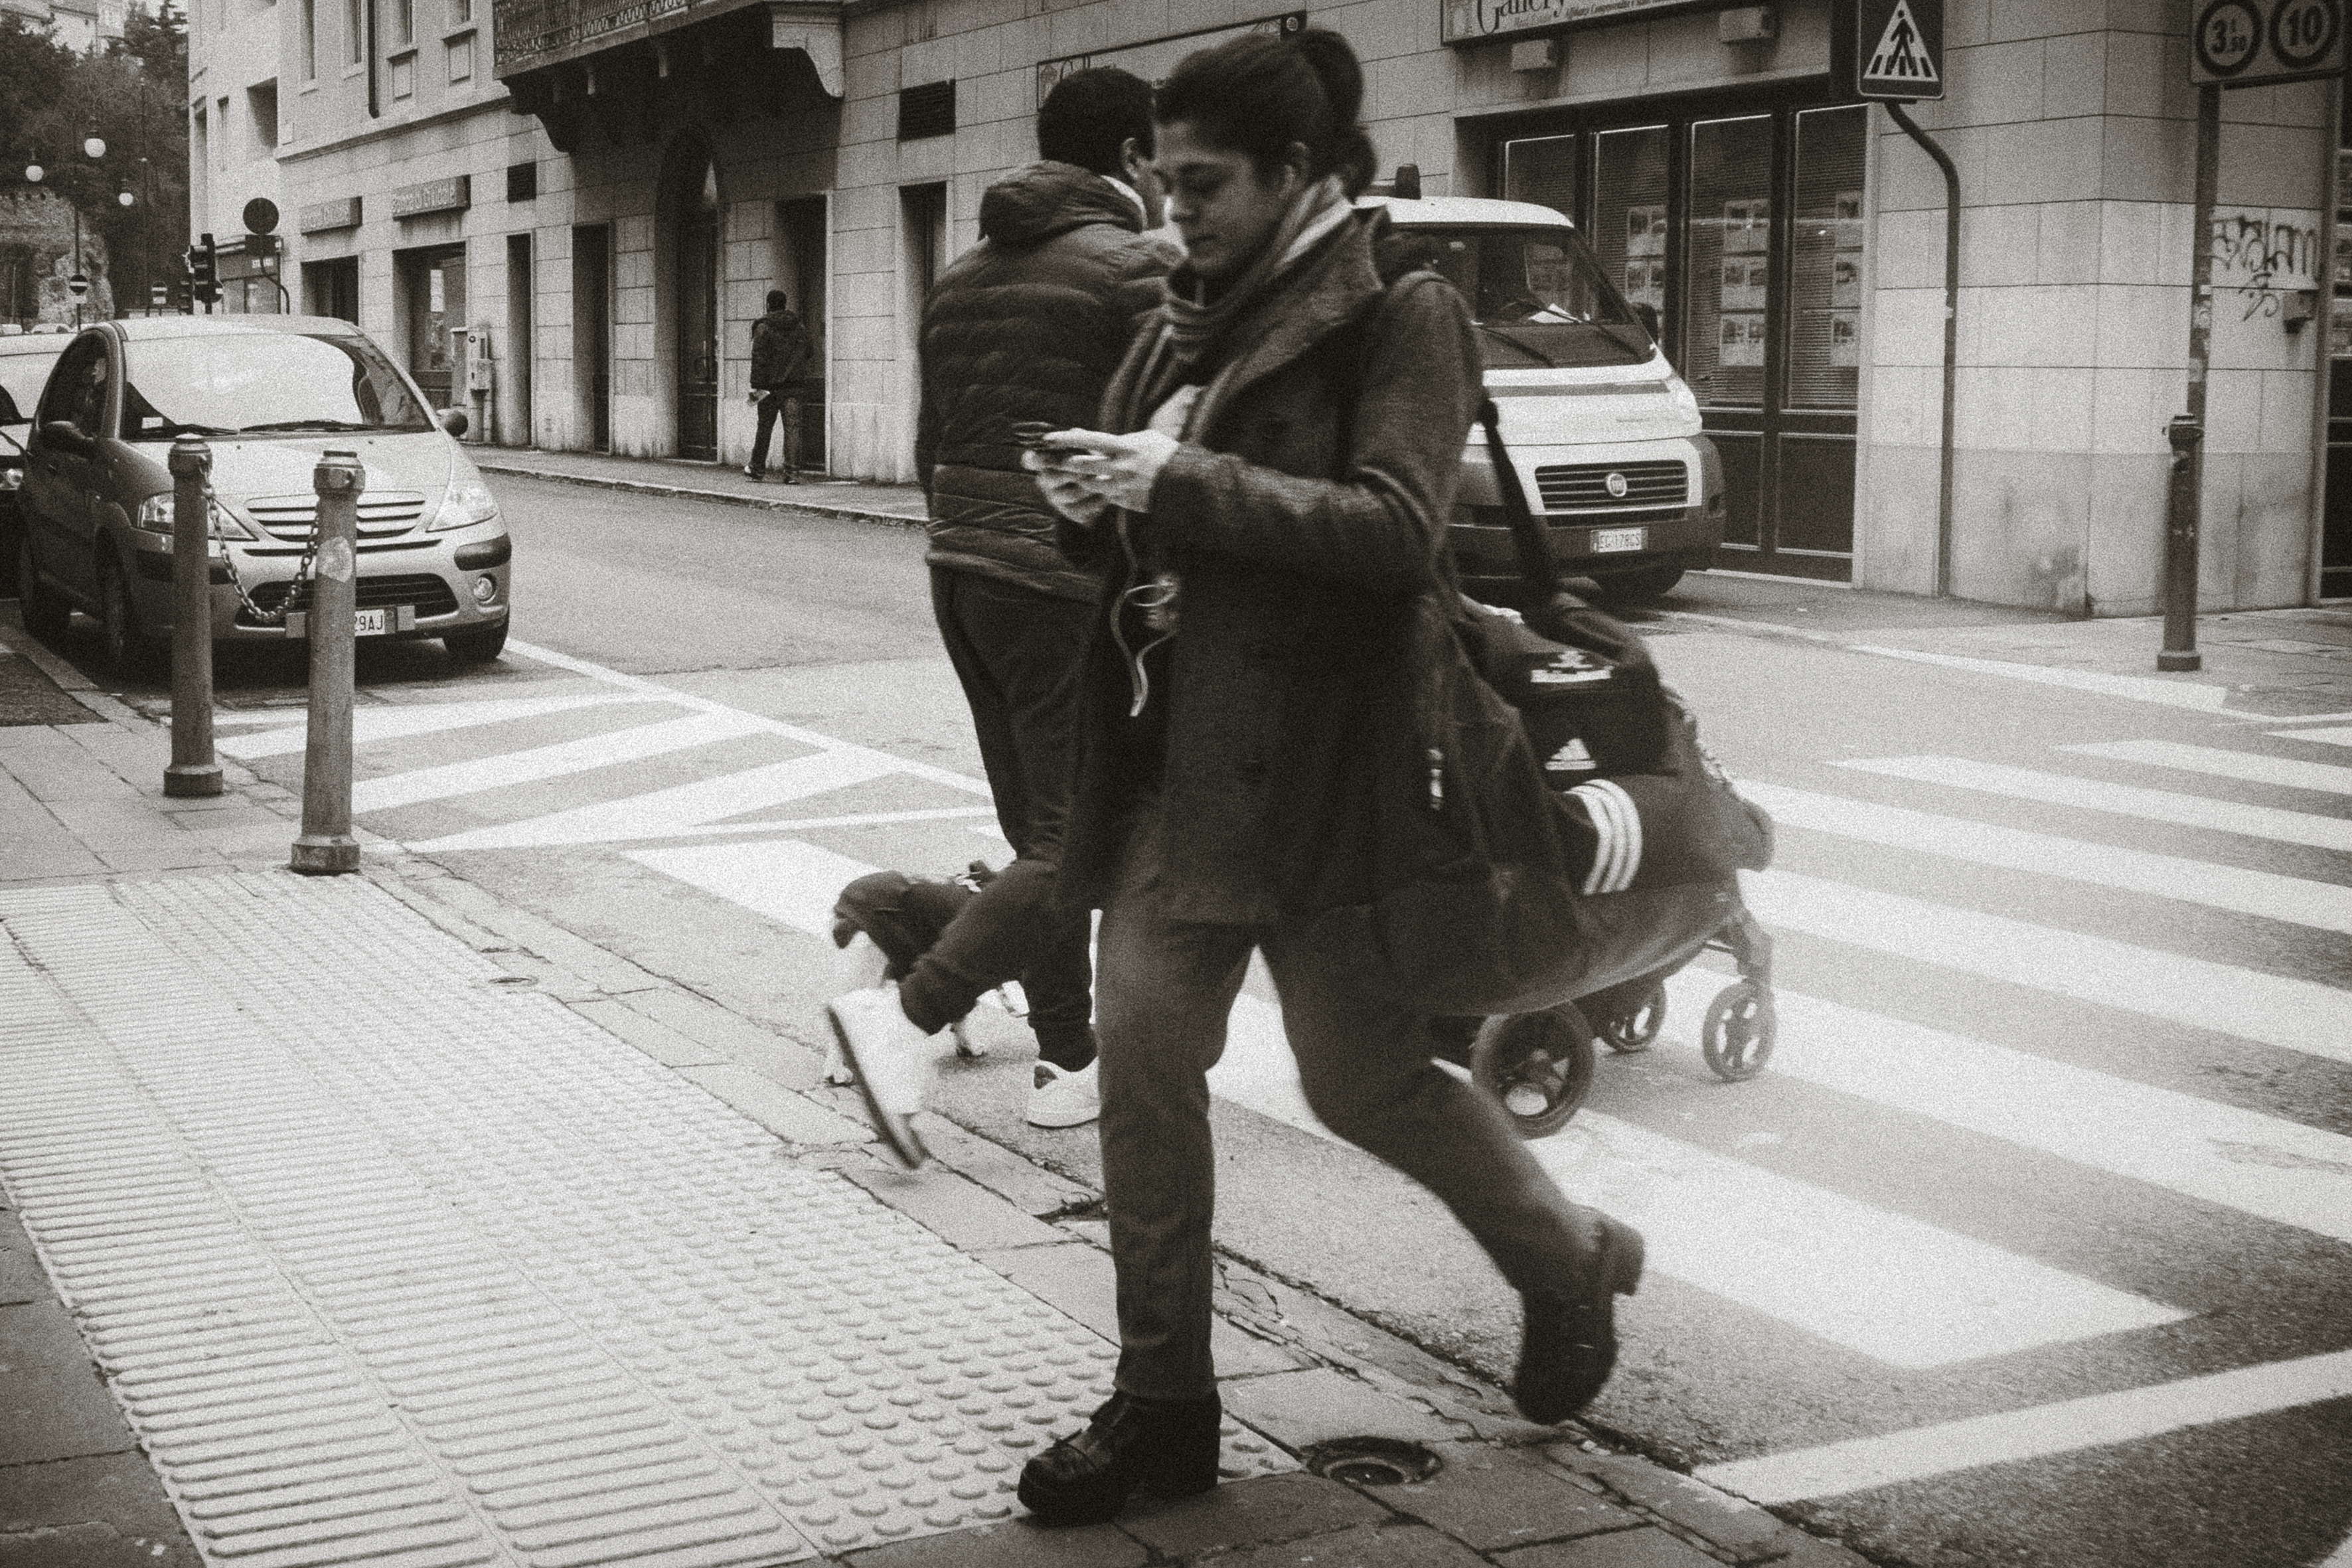
man, person, winter, black and white, road, white, street, urban, travel, fujifilm, sitting, italy, clothing, black, monochrome, bw, blackandwhite, blackwhite, cool image, infrastructure, ngc, photograph, snapshot, image, it, fuji, fujixt1, fujix, noireblanc, friuliveneziagiulia, trieste, monochrome photography, human positions